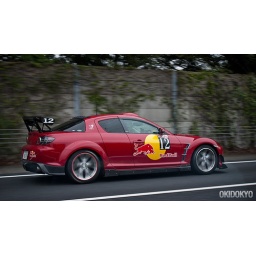
Spotted this car on the highway near Tokyo, Japan